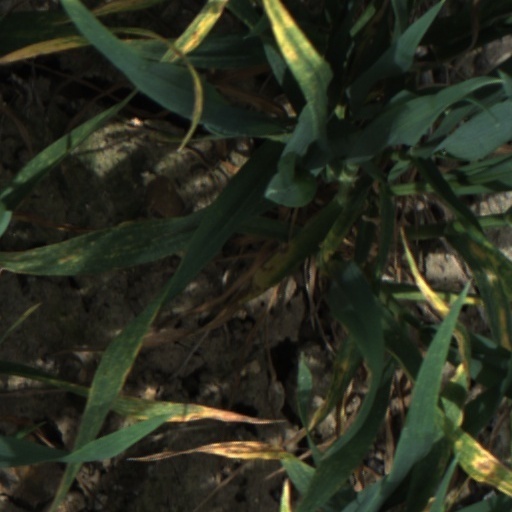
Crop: wheat